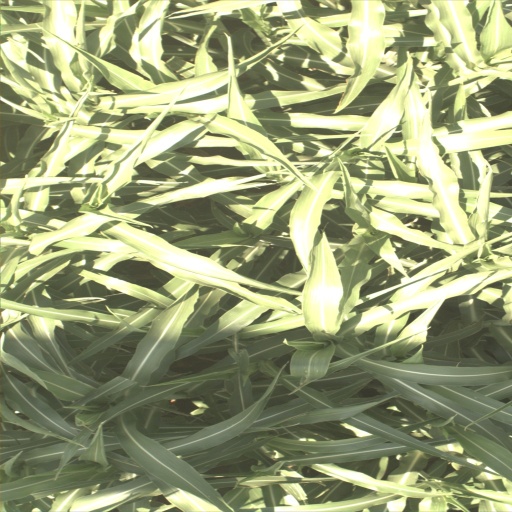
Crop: sorghum